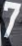
Number: 7